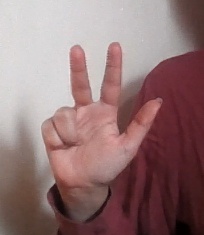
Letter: al